Gheza Vida

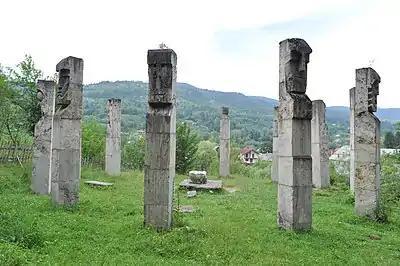
Monument to the victims of the Moisei massacre

By then, the regime itself was discarding Socialist Realism "(see De-Stalinization in Romania)". Exhibits of Vida's art were frequent over the following years, and included a special showing of his Saint-Cyprien and Gurs linocuts at the Republican Palace, marking the PMR's 50th anniversary in 1961. He presented himself in the Assembly election, winning a new term as a representative of Dragomirești. When he himself turned 50 in 1963, there was a national celebration in his honor, with "Contemporanul" deeming him Romania's "most original artist". Government indicted him into its Order of Labor, 1st Class, and arranged for his work to also be displayed in Warsaw; in 1964, it also bestowed upon him its highest professional recognition, deeming him an Artist of the People.